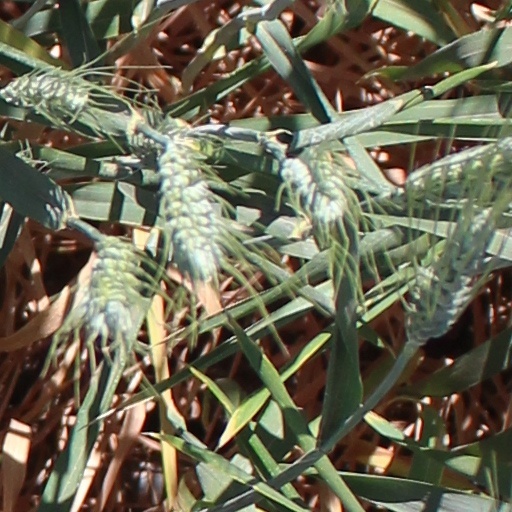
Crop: wheat